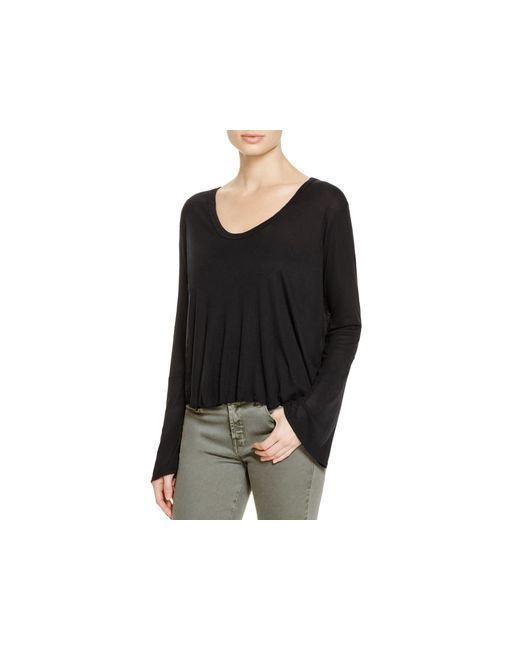
schlichte schwarze Bluse mit langen Ärmeln, ausgestellte Ärmel, U-Ausschnitt, Strumpfband-Taille, Chiffon